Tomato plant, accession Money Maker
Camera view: horizontal (90 deg, fisheye); turntable rotation: 150 degrees
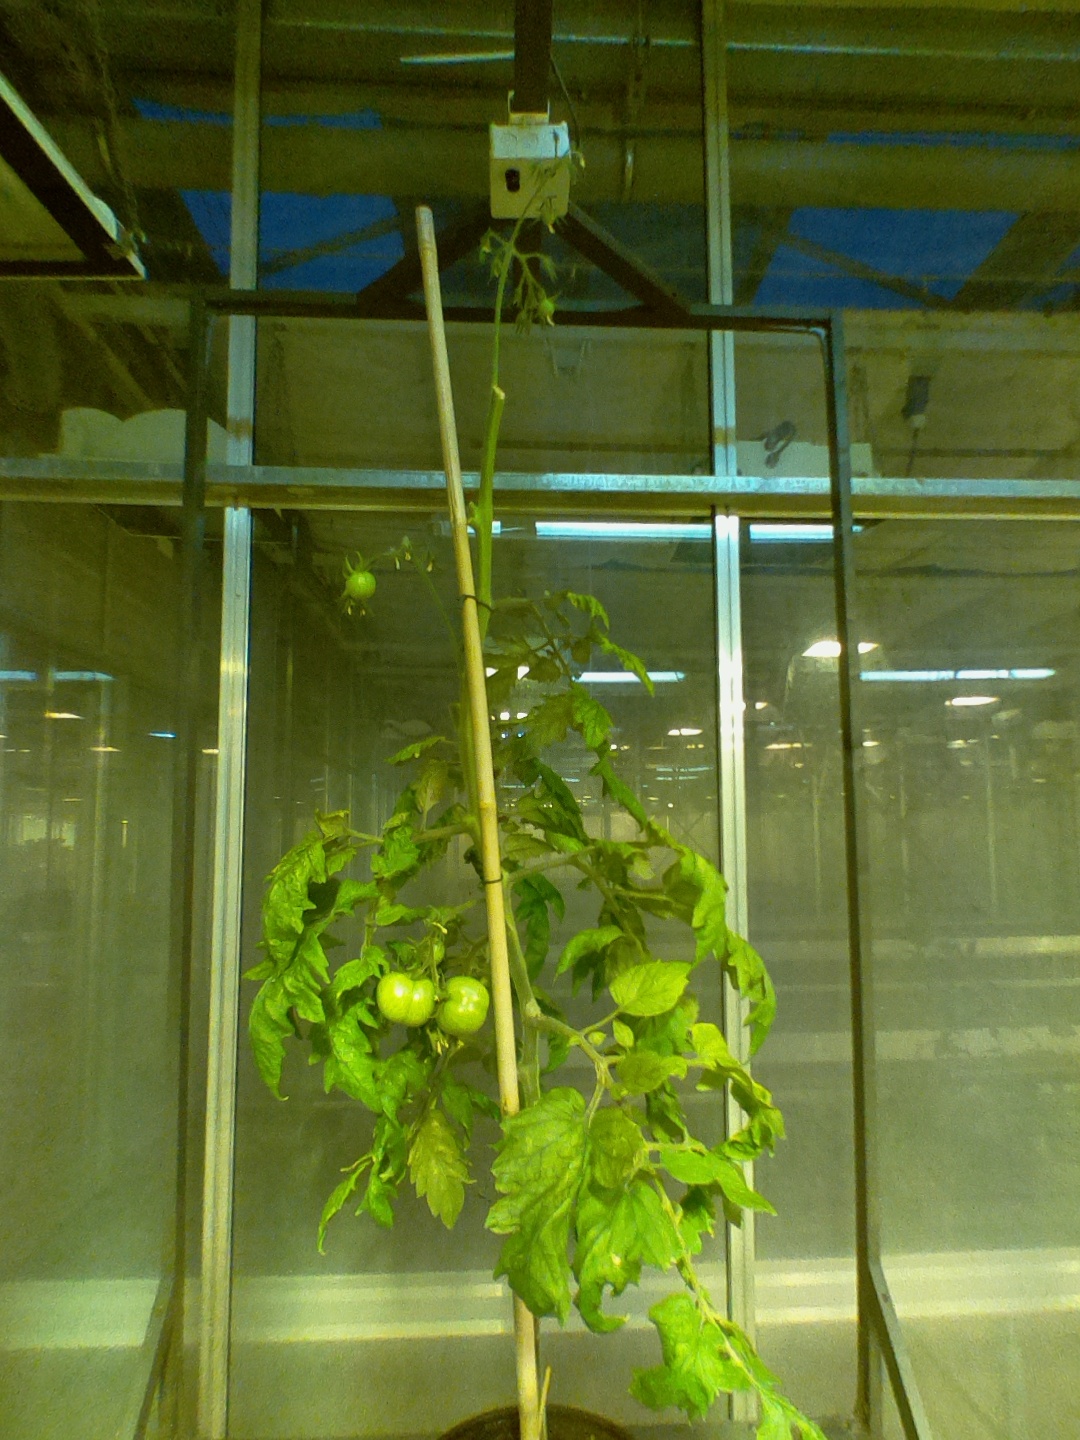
BBCH growth stage 76: 60%-70% of final fruit size